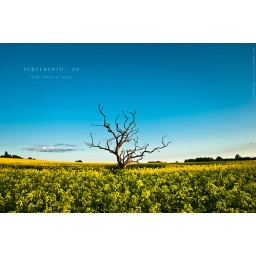
A single tree in rape field